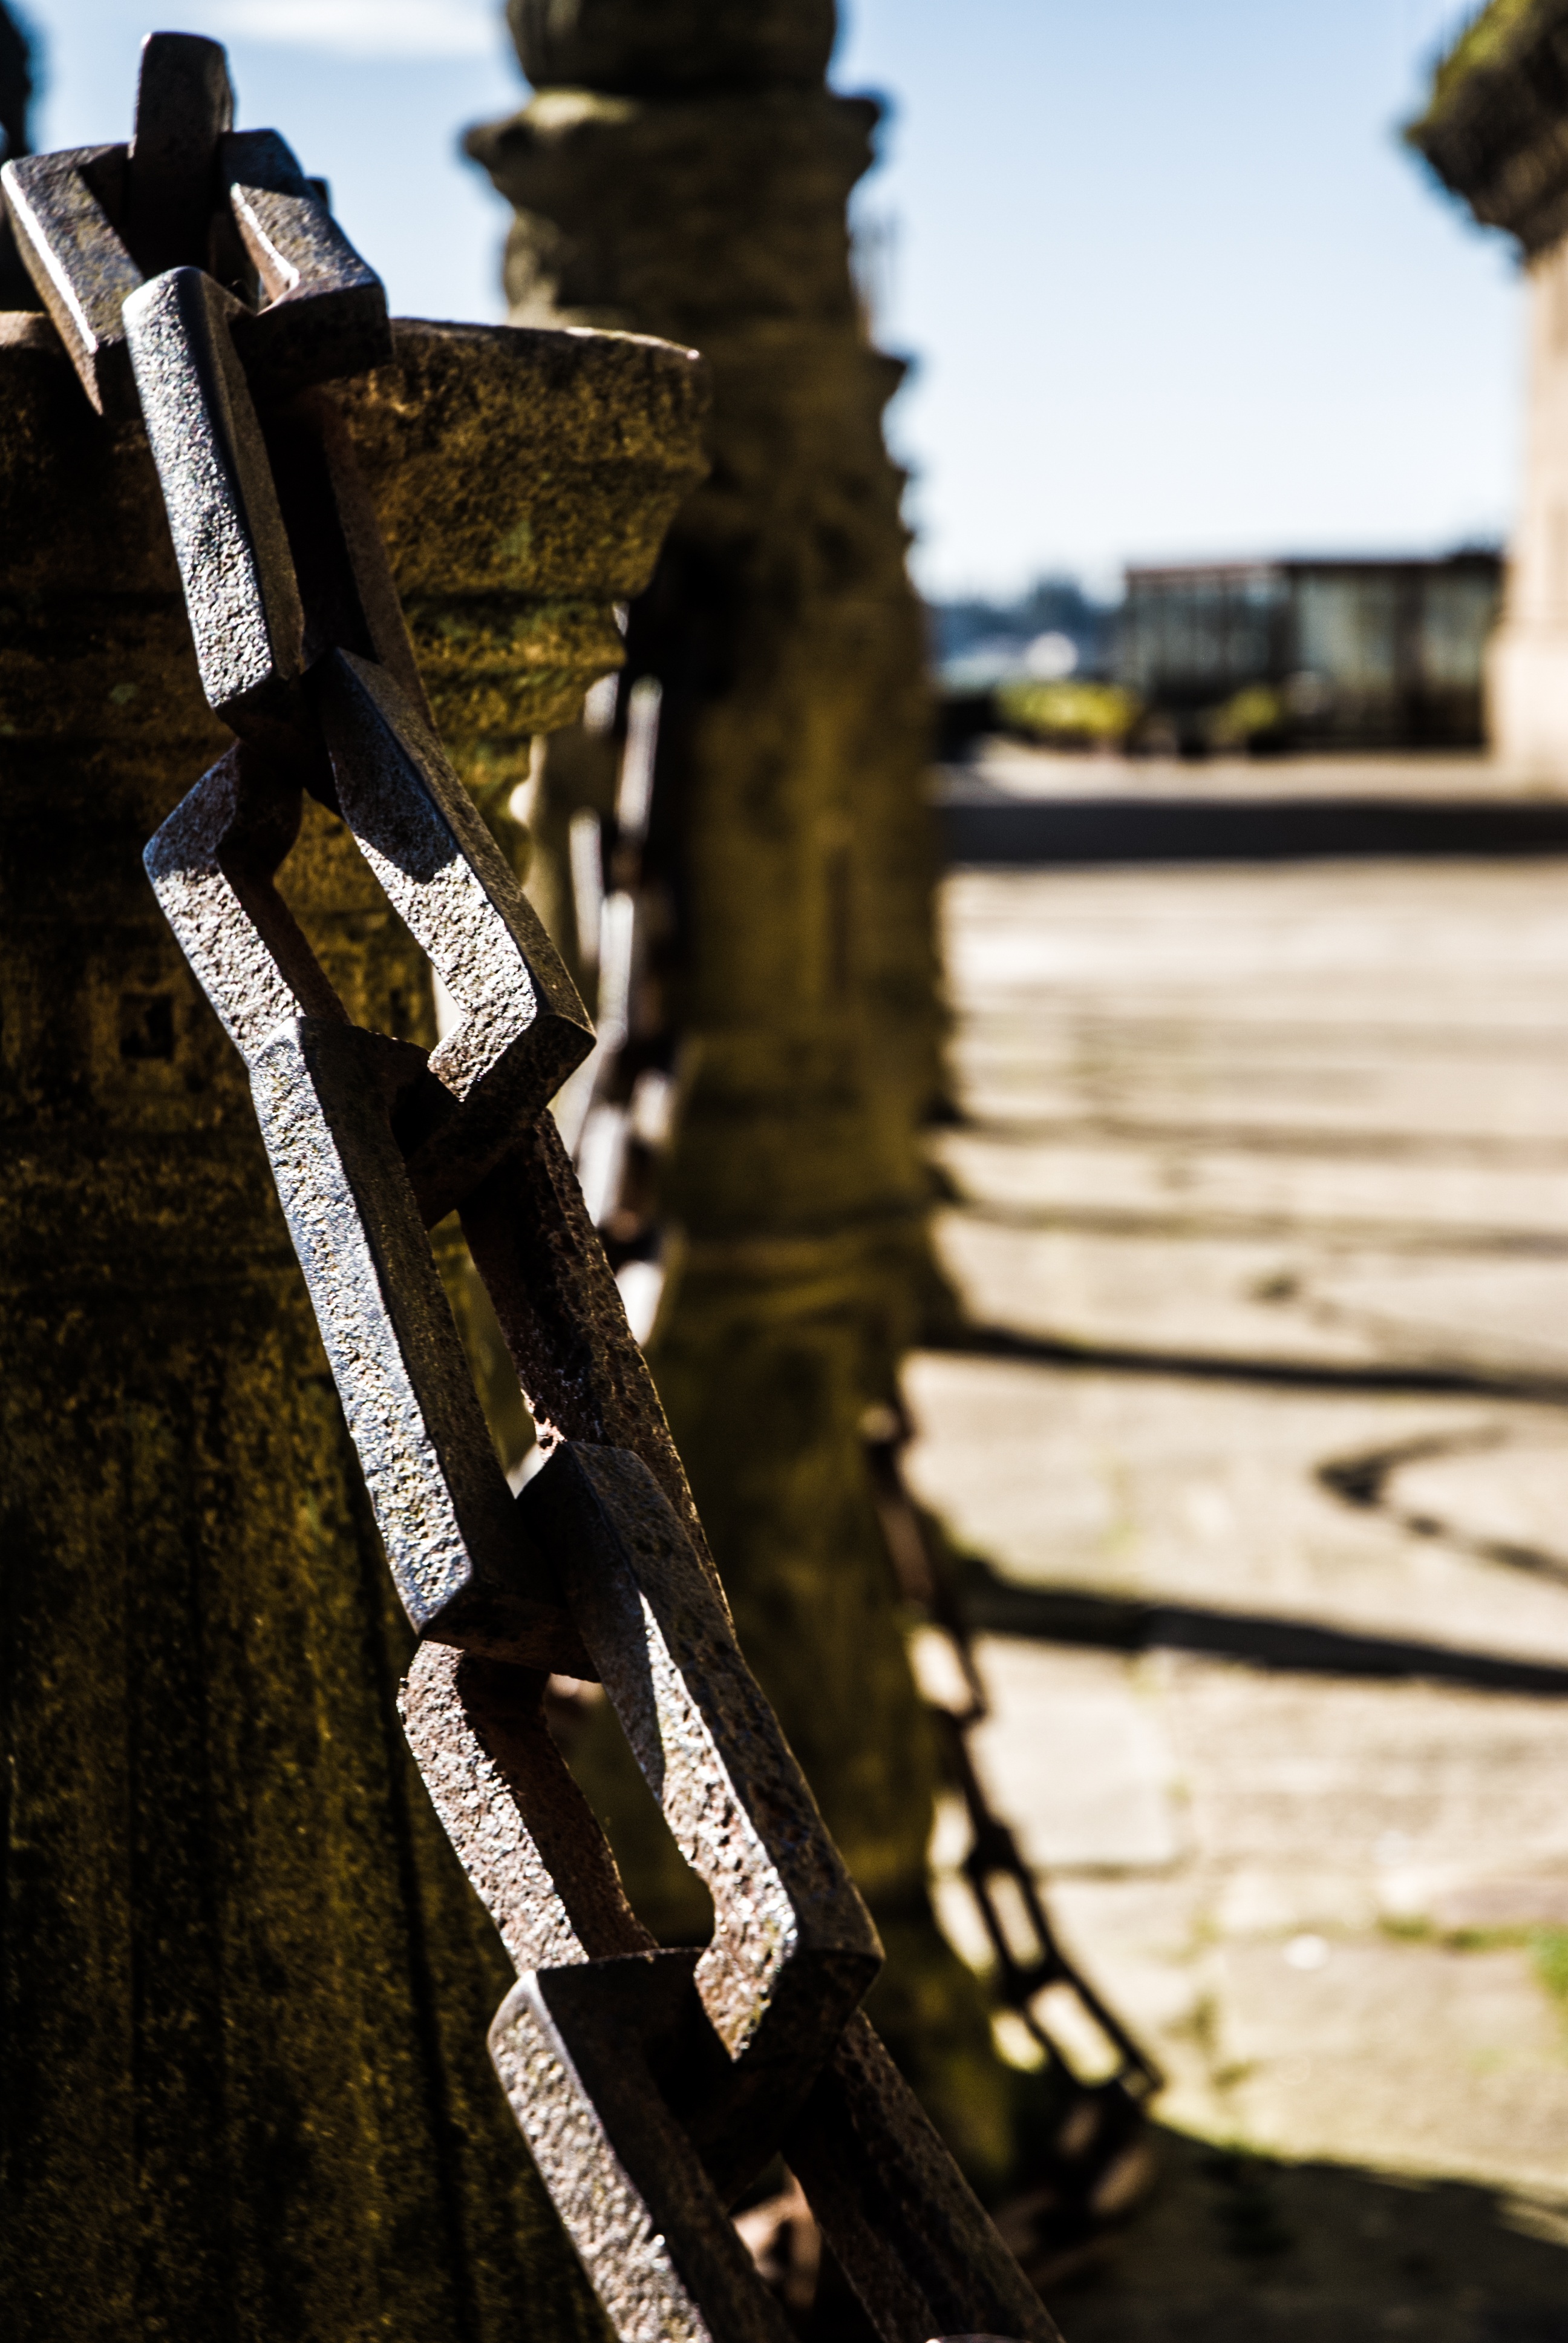
wood, street, chain, bicycle, vehicle, black, spain, columns, saint james compostela